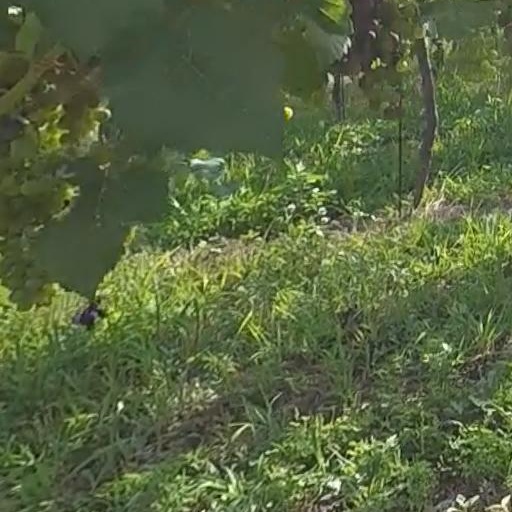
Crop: grape